Volkswagen ID. Life

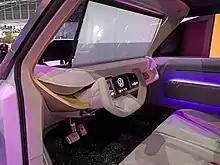
2021 Volkswagen ID. Life at the 2021 International Motor Show Germany (interior)

The interior of the ID. Life concept is made from recycle materials and natural wood and seats four. With the second row seats folded down, the ID. Life has a cargo space of 40.3 cubic feet.